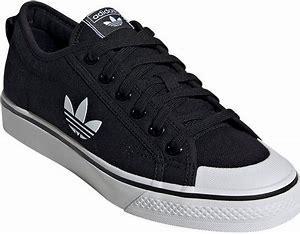
Brand: Adidas
Model: Nizza